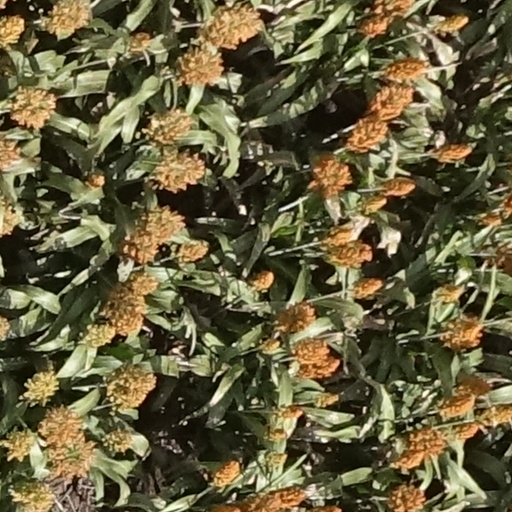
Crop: sorghum